National Broadcasting School

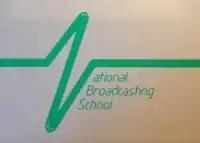
National Broadcasting School logo 1980-85

The National Broadcasting School began operating in 1980 as an independent organization supported by the UK's Independent Broadcasting Authority (IBA) to provide professional training in radio presentation, production and journalism for Independent Local Radio (ILR). NBS's chairman was Peter Baldwin, deputy director of radio at the IBA, and one of the three governors appointed by them.